Divine Caste

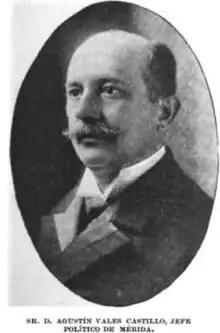
Agustín Vales Castillo, a landowner and industrialist, served as Prefect of Mérida (1902 - 08).

Francisco Cantón, compelled to retreat from public life, decided to sell off all his businesses to Eusebio Escalante. The Escalante family, renowned for their involvement in the henequen industry in Yucatán, stood as one of the wealthiest families in Mexico during the turn of the 20th century. However, following 1902, a formidable contender emerged in the form of Olegario Molina. Despite his humble origins in poverty, Molina skillfully amassed a significant fortune under the patronage of President Díaz and his influential advisors, known as "los Científicos." Molina's ascension to prominence was further solidified during his tenure as the Governor of Yucatán from 1902 to 1906. Subsequently, he secured a position in the Cabinet of Mexico as the Secretary of Commerce and Industry, serving from 1906 to 1911.